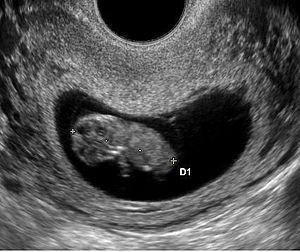
L'échographie au premier trimestre de la grossesse est un temps primordial de la surveillance de la grossesse. Seule l'échographie permet de répondre aux quatre questions principales en début de grossesse :